Qal'at Bani Hammad

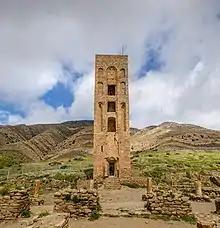

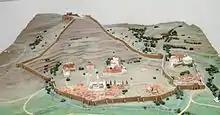

The Qalaa was described by Al-Bakri in the 11th century as a large and powerful military stronghold and a centre of commerce that attracted caravans from all over the Maghreb, Iraq, Syria, Egypt and the Hejaz. Ibn Khaldun also noted that the abundance of travellers was due to the wealth of resources offered to those interested in sciences, commerce and arts. The Qala attracted poets, sages and theologians. The architecture of the Hammadids even influenced that of the Normans.